John William Brown

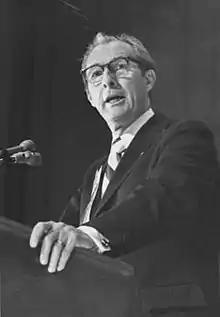
John William Brown speaking in 1979

In 1958, Brown was elected to the Ohio House of Representatives, where he served from 1959 to 1961. He won election to the lieutenant governorship again in 1962, and served another three terms (by this time, the lieutenant governor's term had been extended to four years), from 1963 to 1975. In 1974, Brown lost his bid for another term to Richard F. Celeste.